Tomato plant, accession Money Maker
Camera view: vertical (180 deg); turntable rotation: 210 degrees
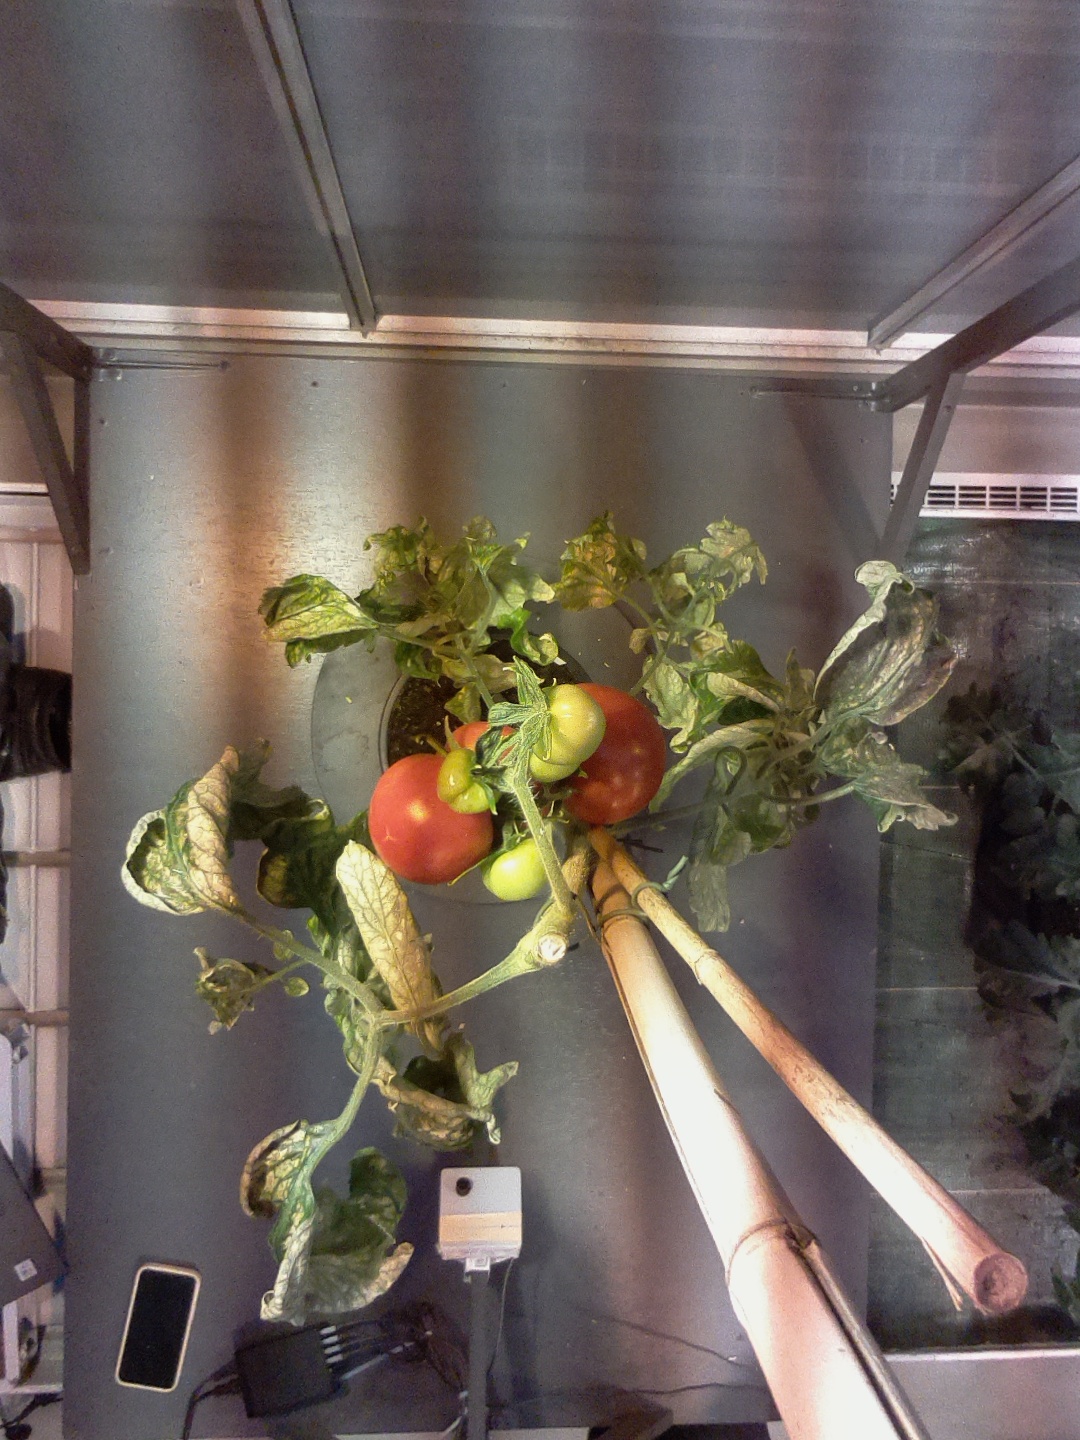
BBCH growth stage 85: 50%-60% of fruits show typical fully ripe color